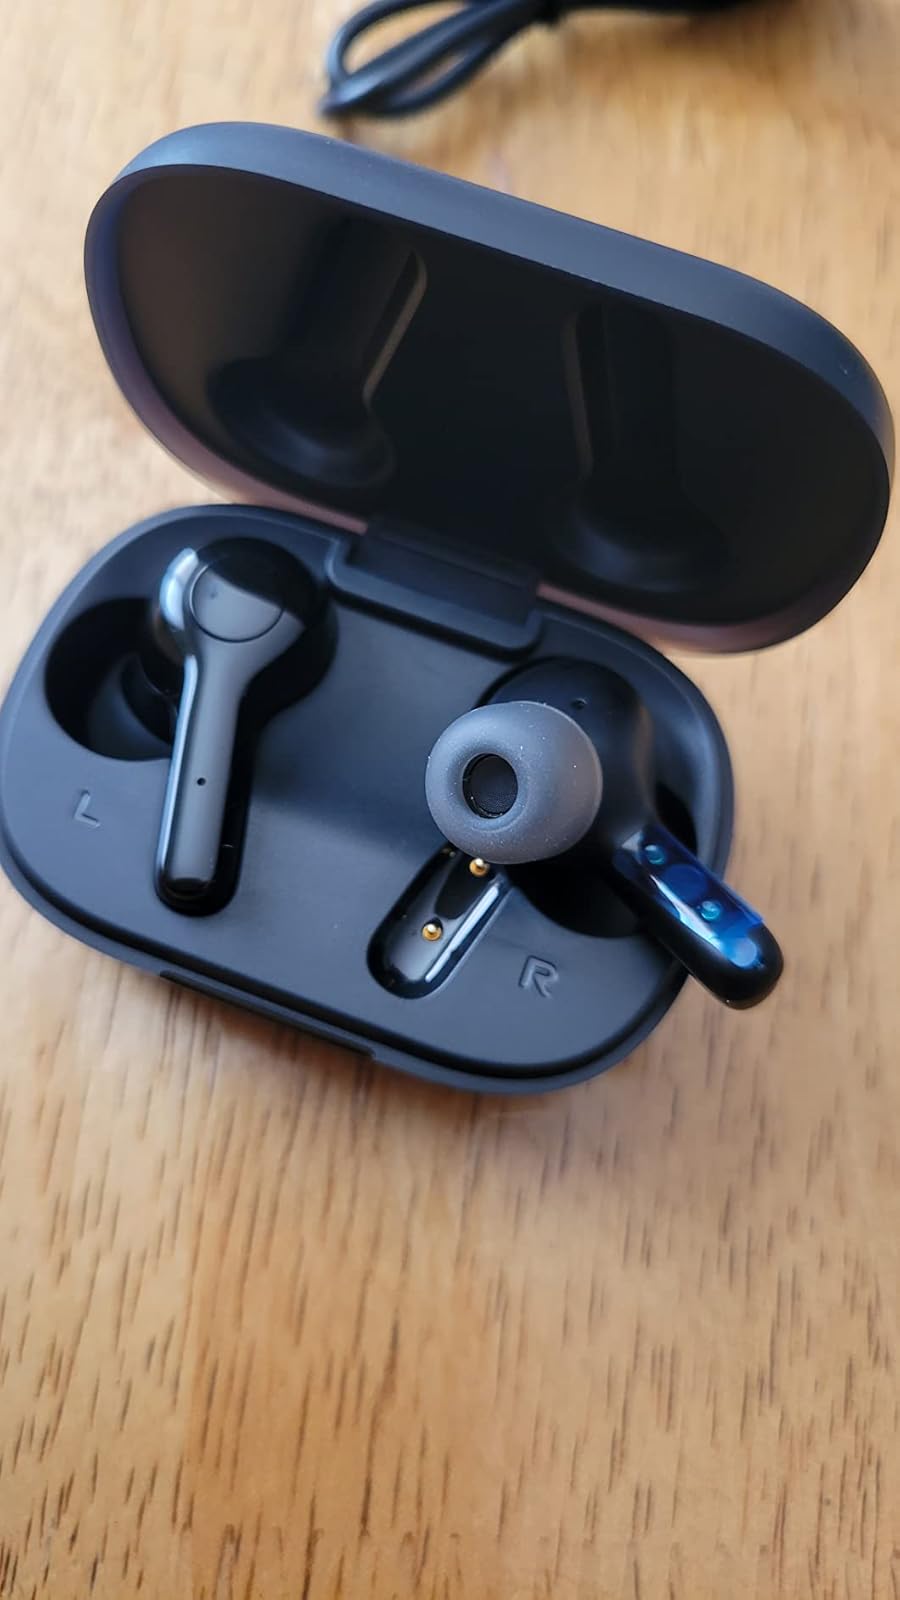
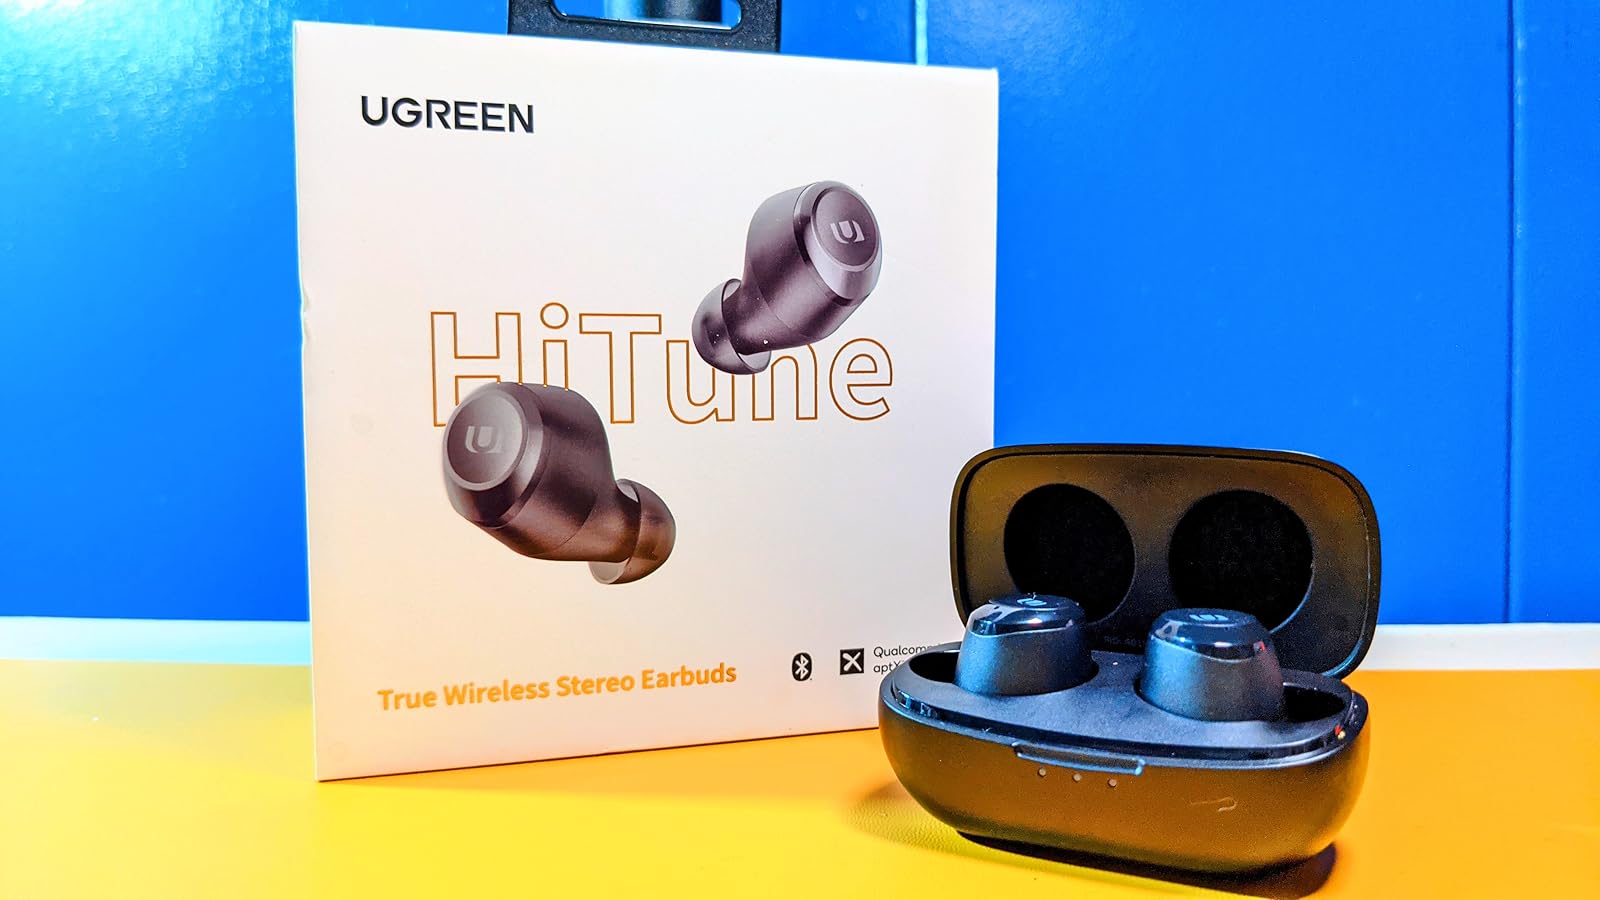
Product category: earbuds
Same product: no